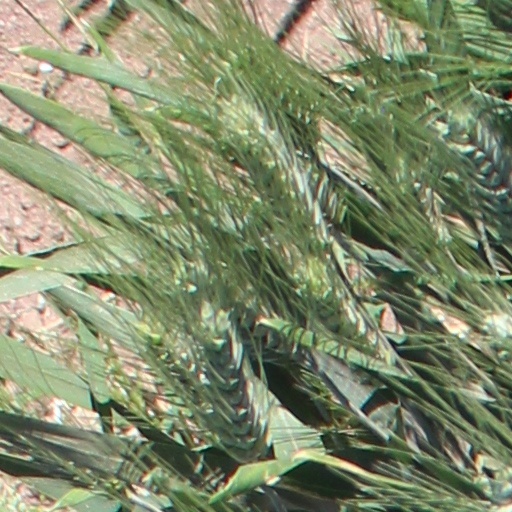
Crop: wheat